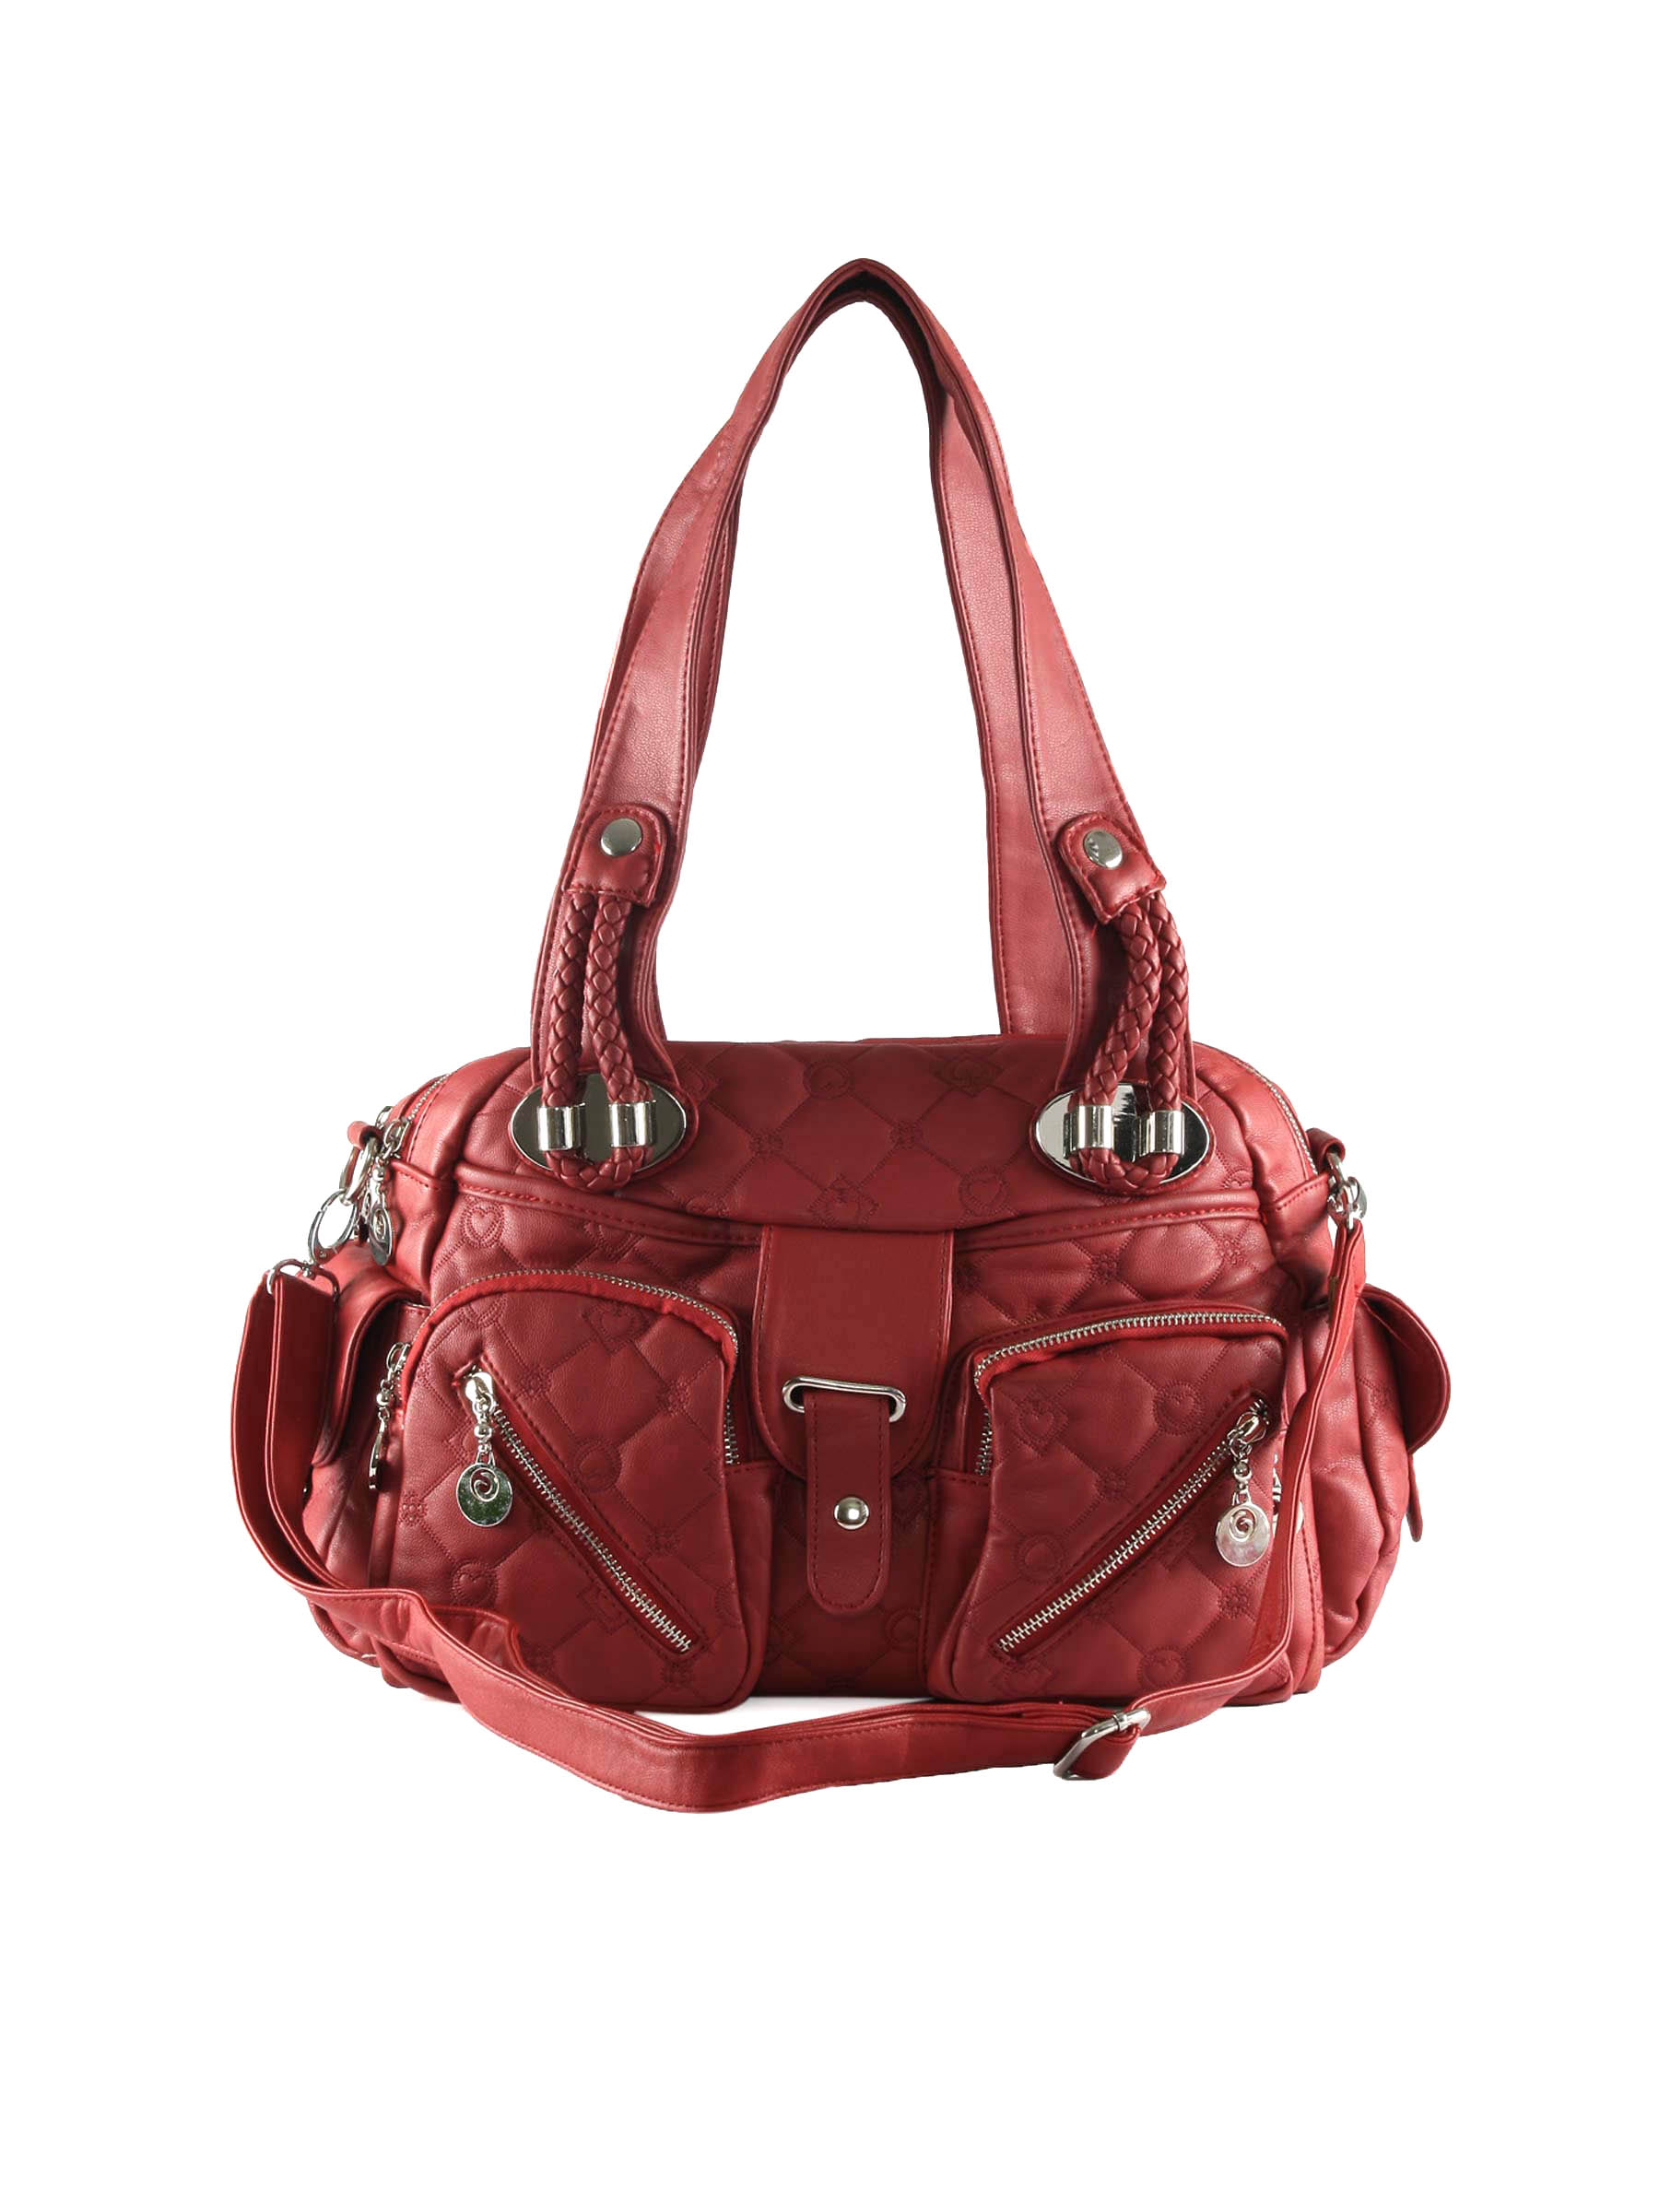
Kiara Women Front Pocket Maroon Handbag
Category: Accessories / Bags / Handbags
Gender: Women
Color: Maroon
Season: Winter 2015
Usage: Casual